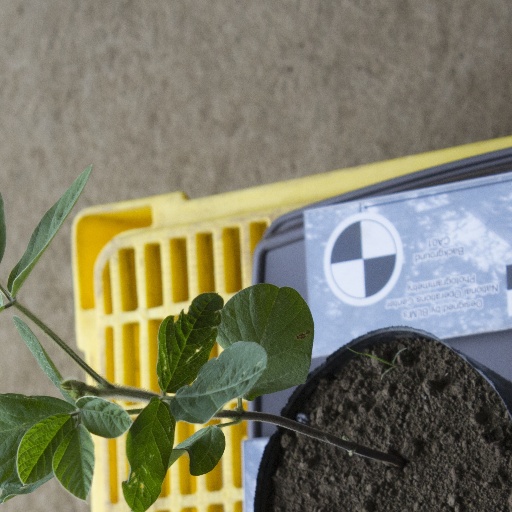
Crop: soybean